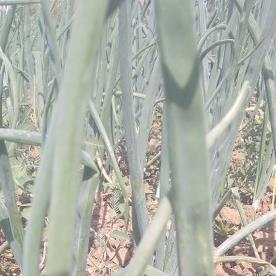
Crop: Onion
Condition: healthy-leaf